List of BoJack Horseman characters

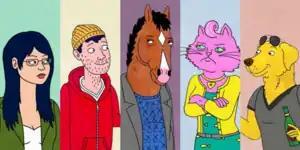
Main characters of "BoJack Horseman" (left to right: Diane Nguyen, Todd Chavez, BoJack Horseman, Princess Carolyn and Mr. Peanutbutter)

"BoJack Horseman" is an American adult animated sitcom created by Raphael Bob-Waksberg. The series stars Will Arnett as the title character, BoJack Horseman. The supporting cast includes Amy Sedaris, Alison Brie, Paul F. Tompkins, and Aaron Paul. The series' first season premiered on August 22, 2014, on Netflix, with a Christmas special premiering on December 19. The show is designed by the cartoonist Lisa Hanawalt, who had previously worked with Bob-Waksberg on the webcomic "Tip Me Over, Pour Me Out".